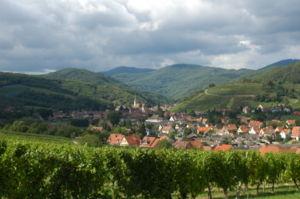
Andlau est une commune française viticole située dans le département du Bas-Rhin, en région Grand Est.